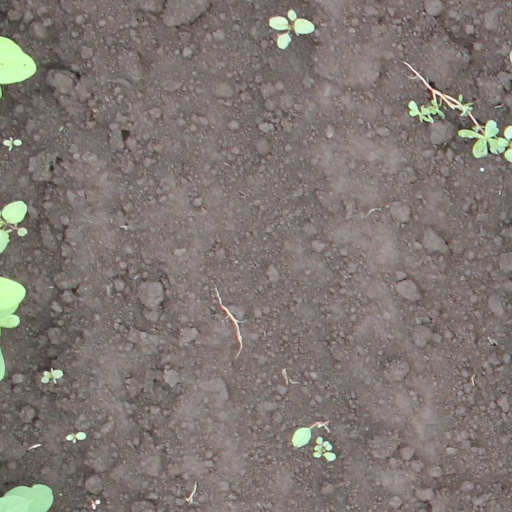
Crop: soybean